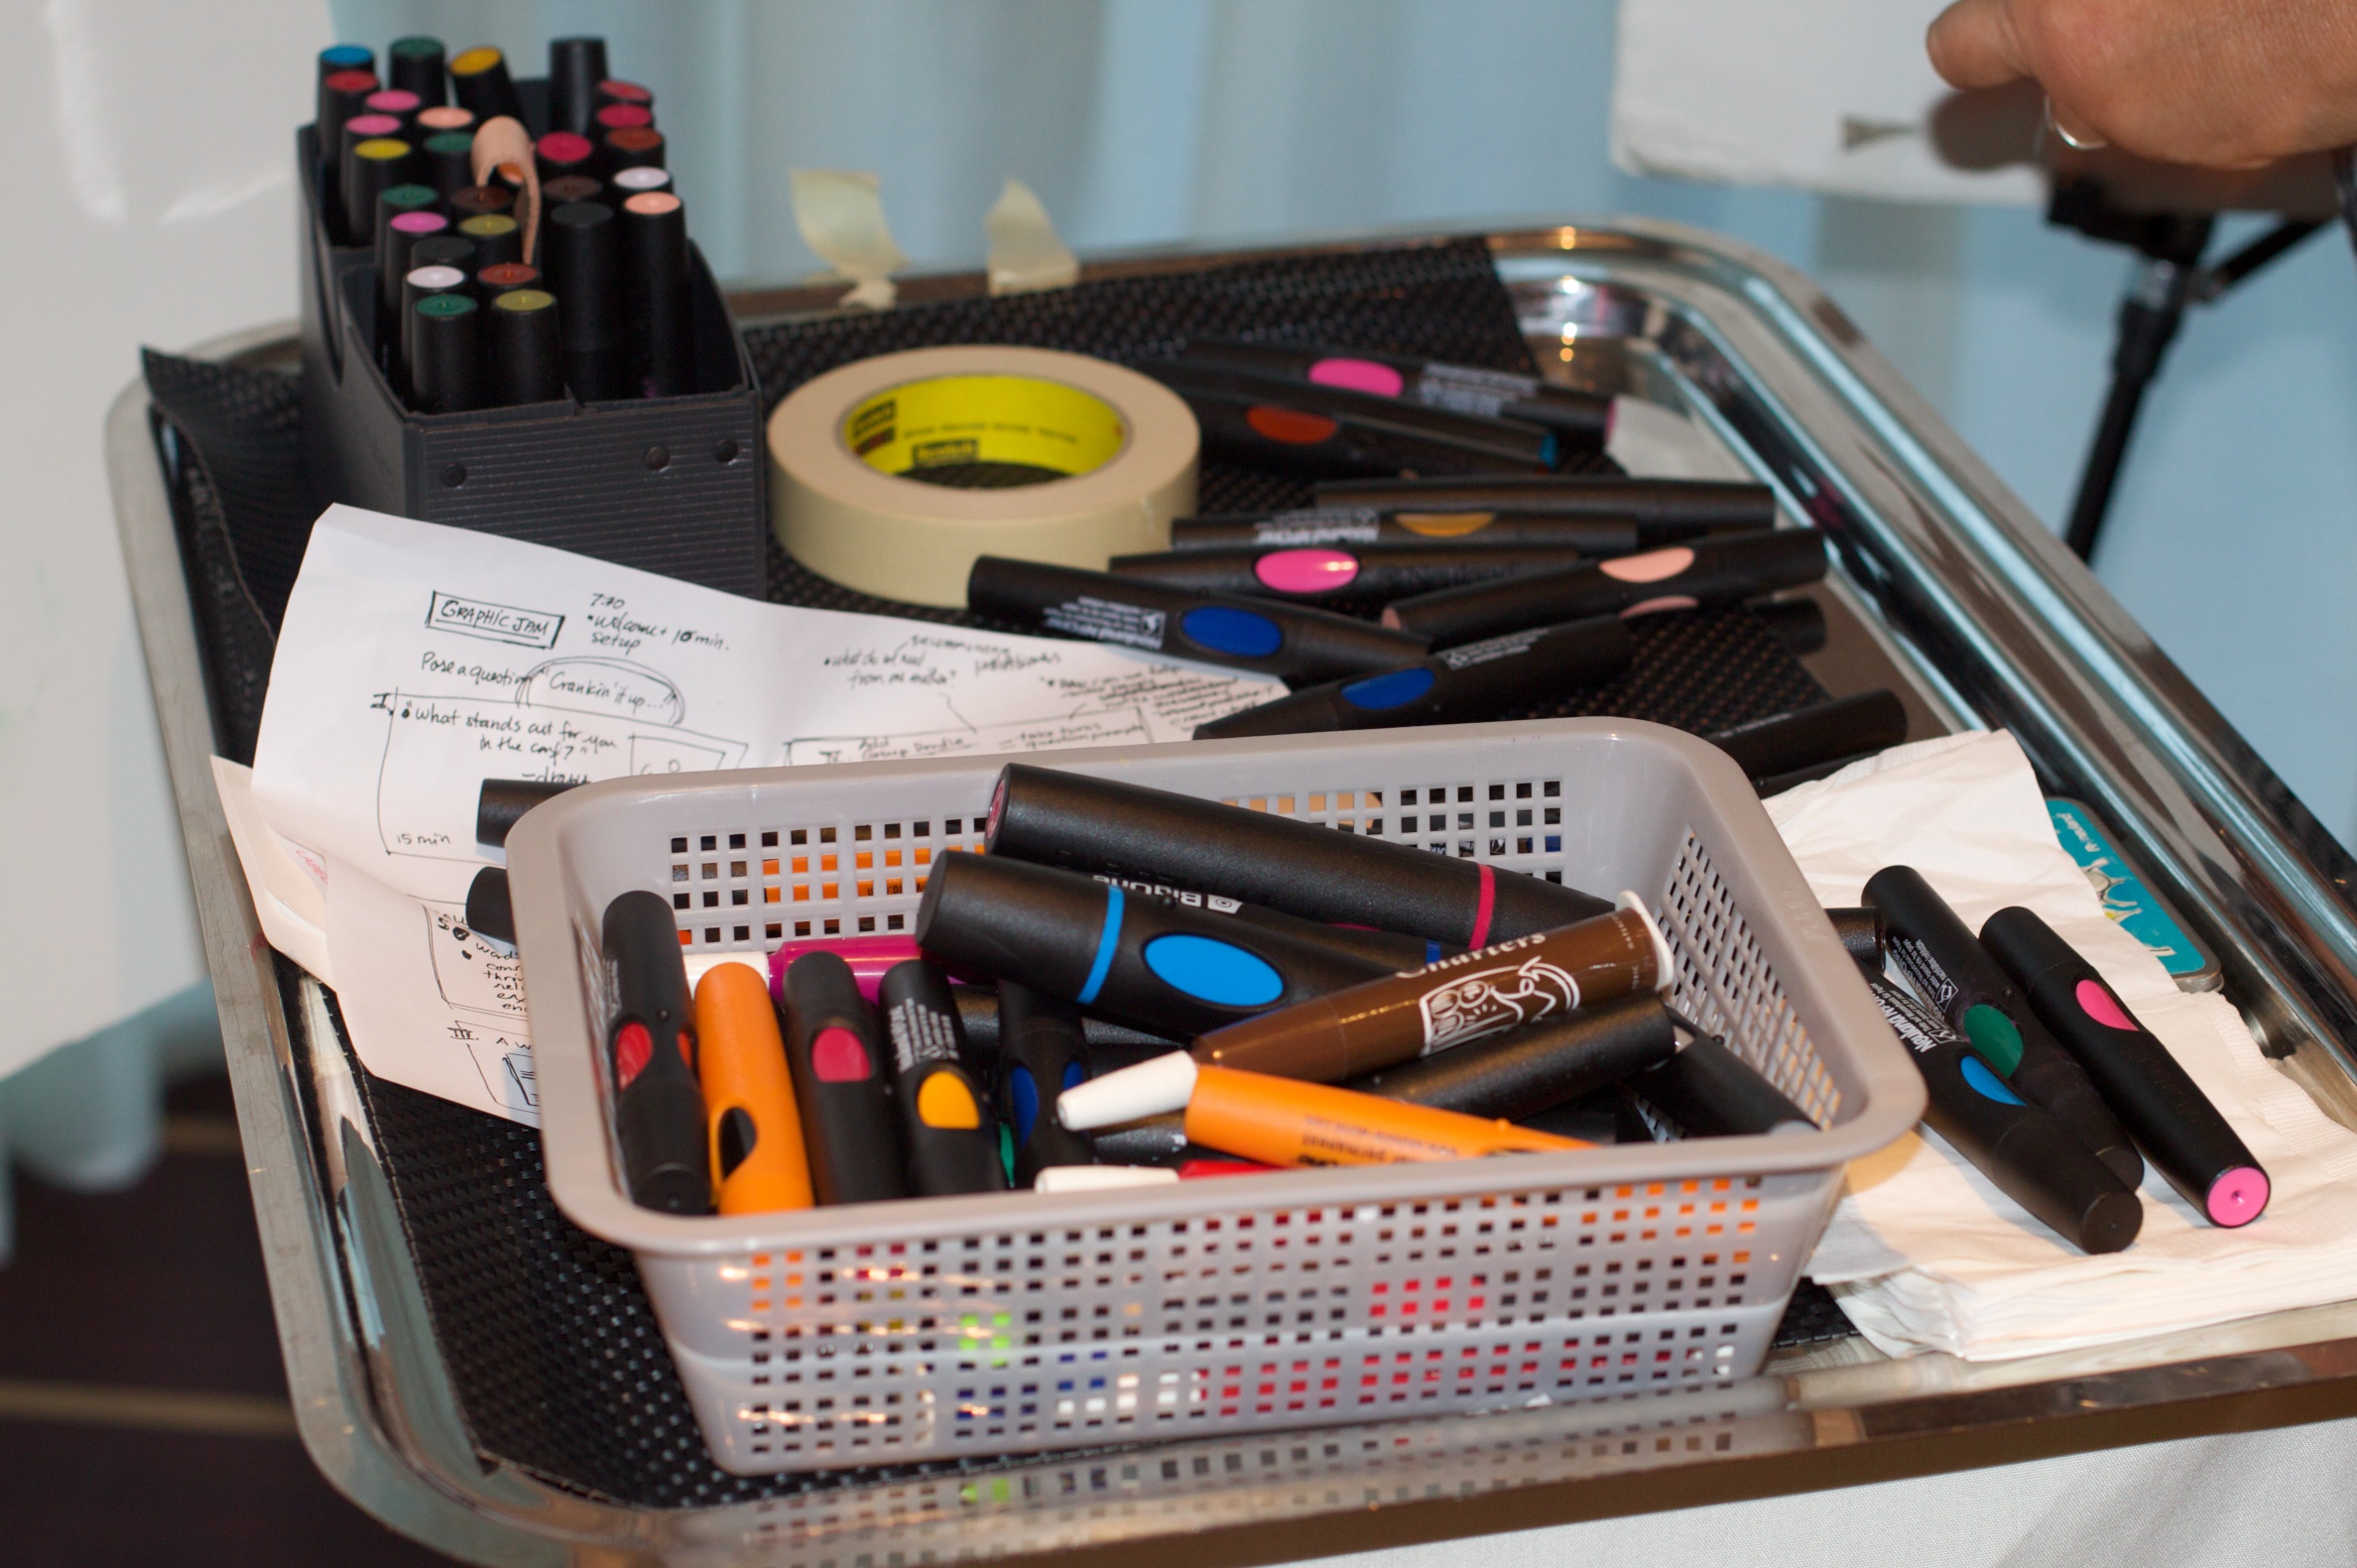
toy, art, ifvp2010